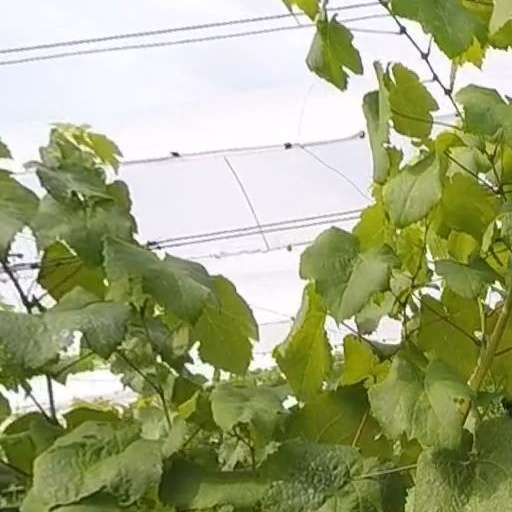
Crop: grape